Nitro Circus: The Movie

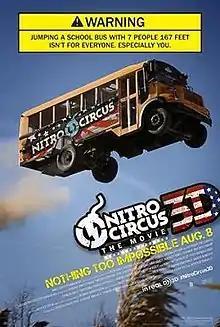
Theatrical release poster

Nitro Circus: The Movie is a 2012 American 3D action comedy reality film based on the MTV eponymous reality comedy series. Directed by Gregg Godfrey and Jeremy Rawle, it was both a critical and commercial failure, grossing little more than half its $7 million budget.